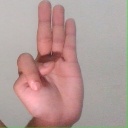
अक्षर: भ